The Magnificent Tony Carrera

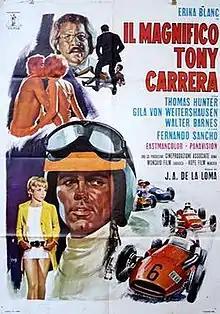
Original theatrical poster

The Magnificent Tony Carrera is a 1968 Spanish-German-Italian Eurospy film written and directed by José Antonio de la Loma and starring Thomas Hunter. It was originally shot in 70 mm. Roger Moore was initially cast in the title role, but he had to leave the set because of a car accident.